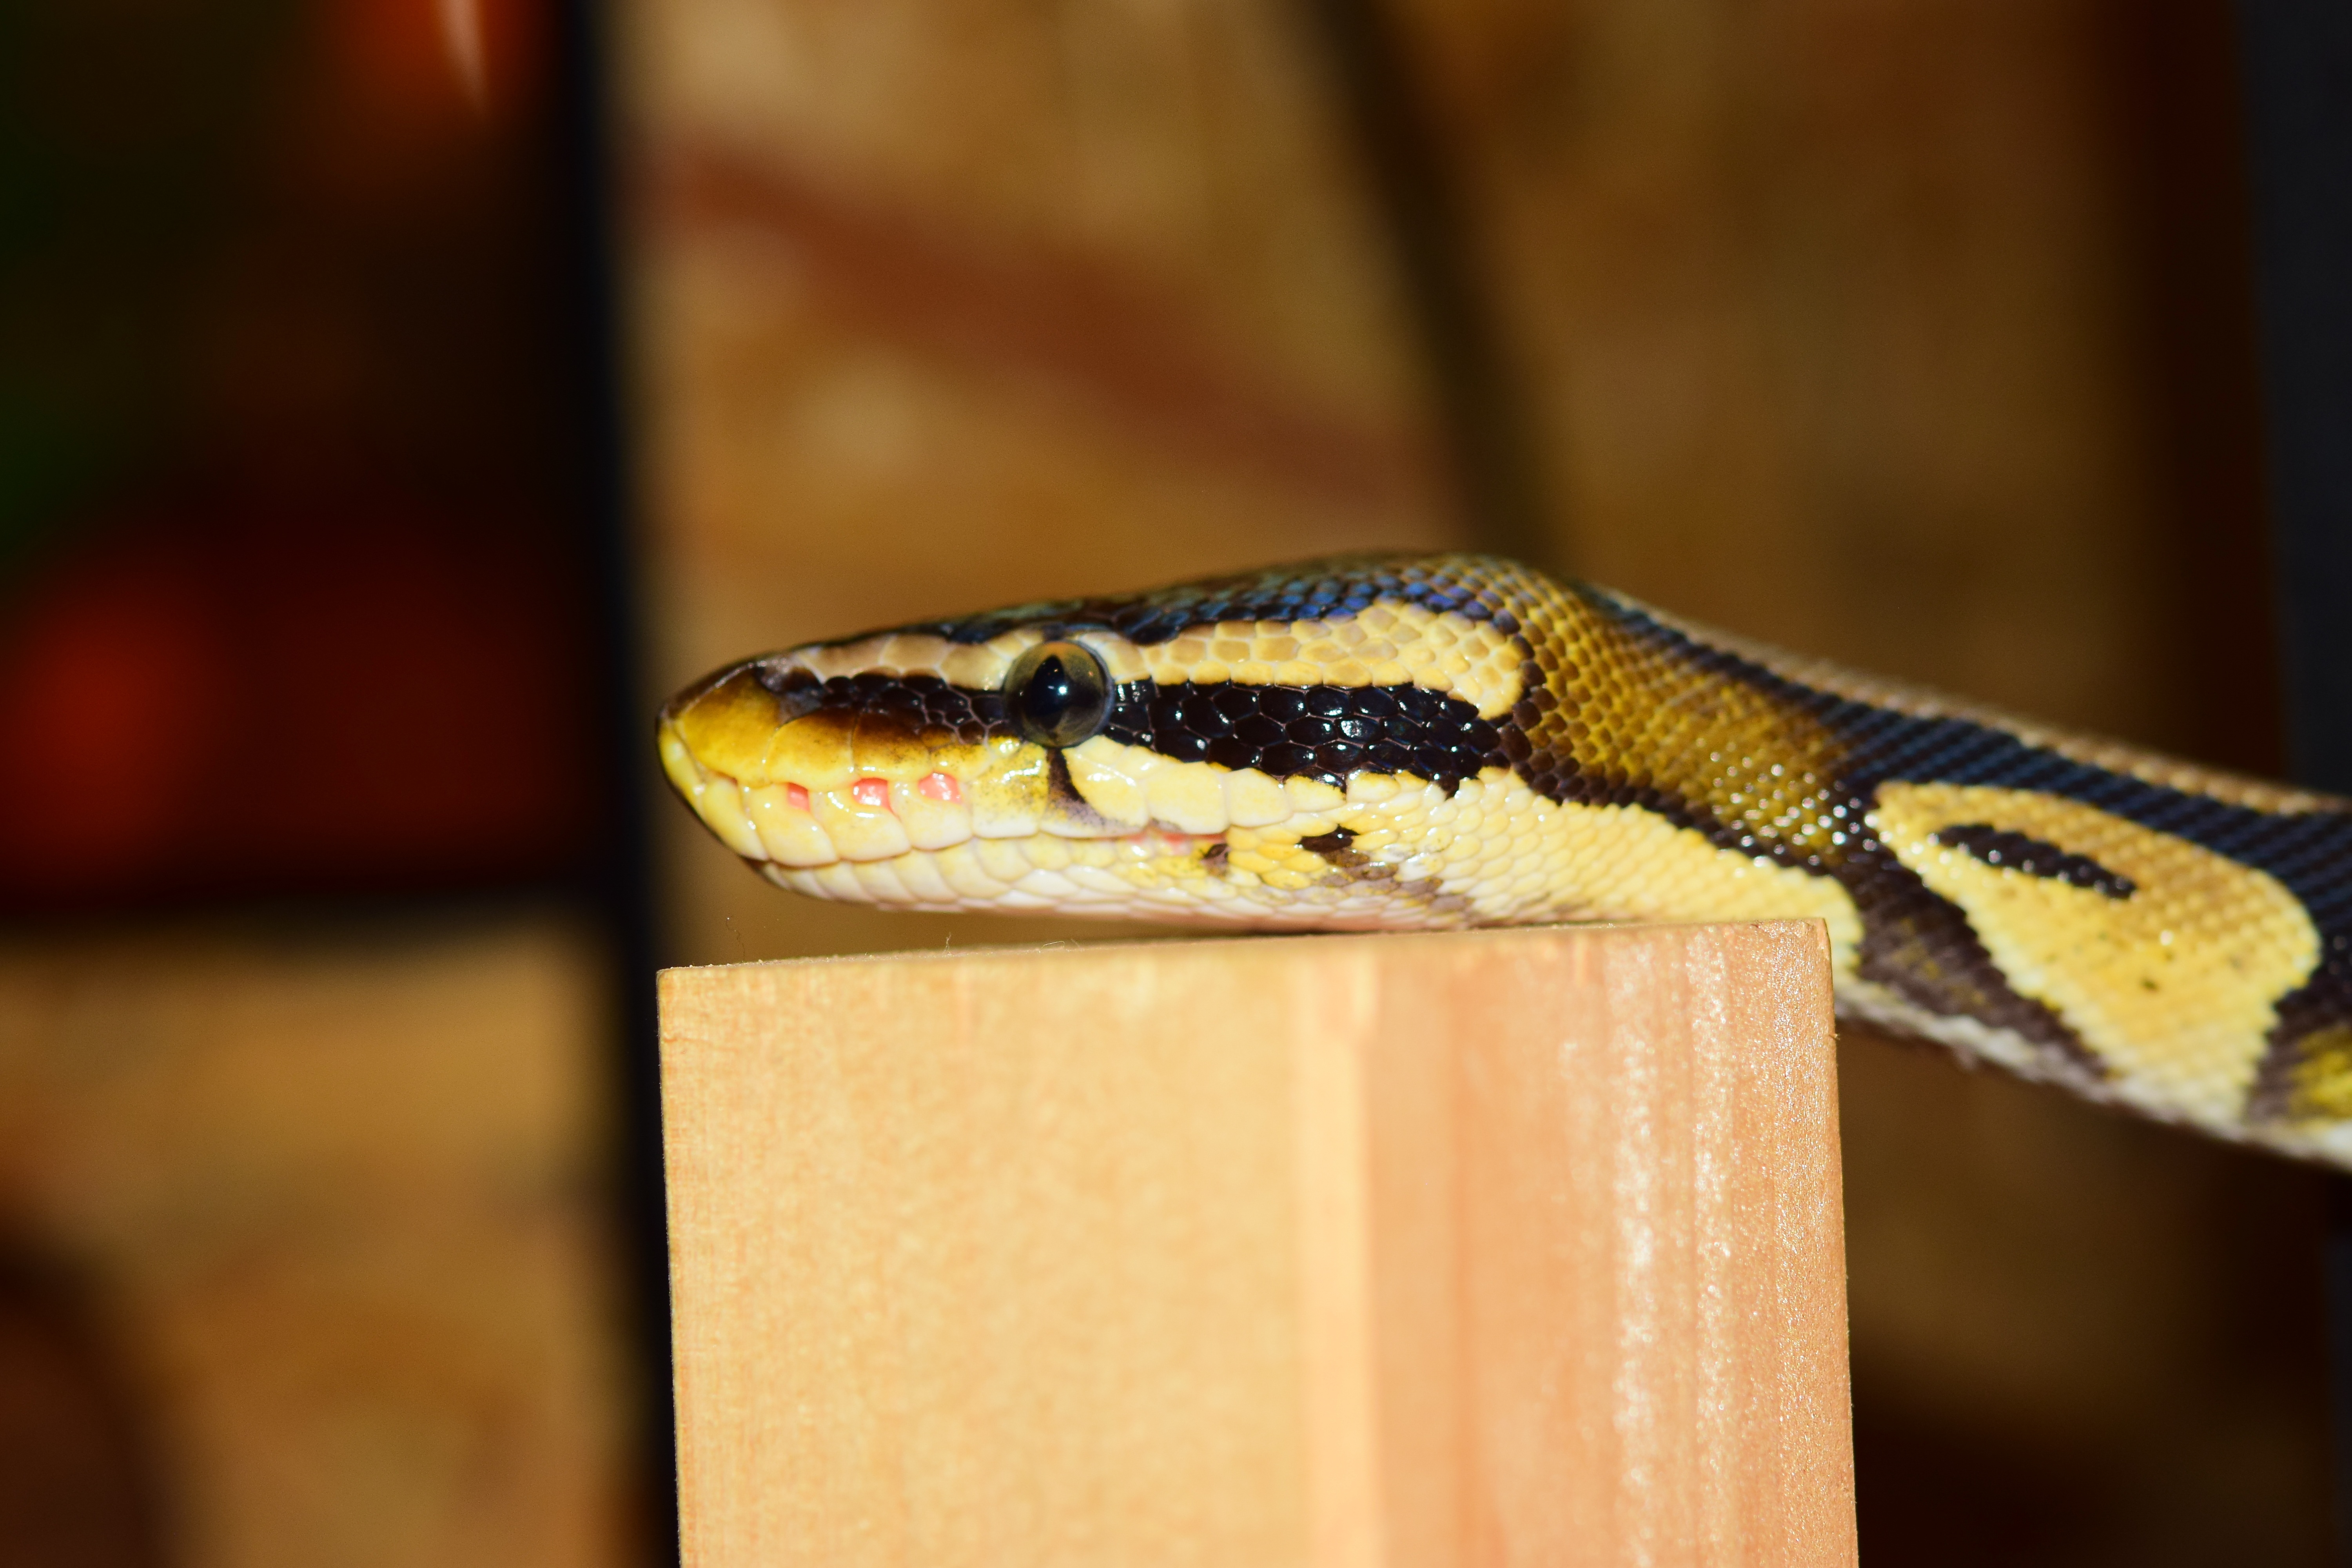
texture, animal, pattern, reptile, scale, yellow, fauna, gecko, close up, head, snake, vertebrate, python, constrictor, macro photography, boa, snakehead, ball python, scaled reptile